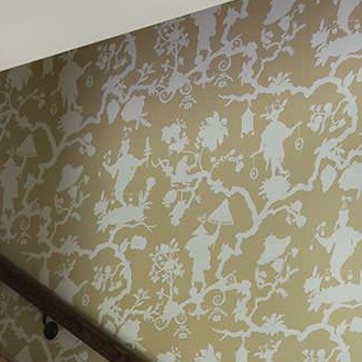
Material: wallpaper